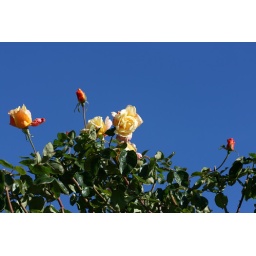
Orange roses against the sky